Jim Vance

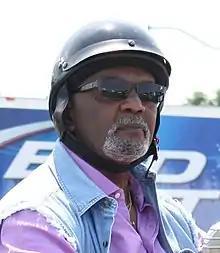
Vance in 2011

James Howard Vance III (January 10, 1942 – July 22, 2017) was an American television news presenter in Washington, D.C.